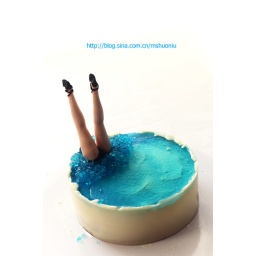
Dive in cake (white chocolate and orange mousse cake)